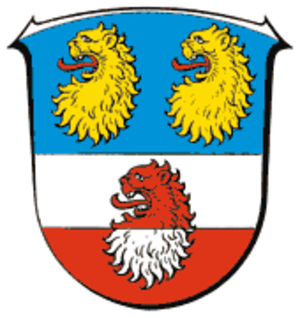
Lahnau est une municipalité allemande située dans l'arrondissement de Lahn-Dill et dans le land de la Hesse. Elle se trouve entre les villes de Giessen et de Wetzlar.